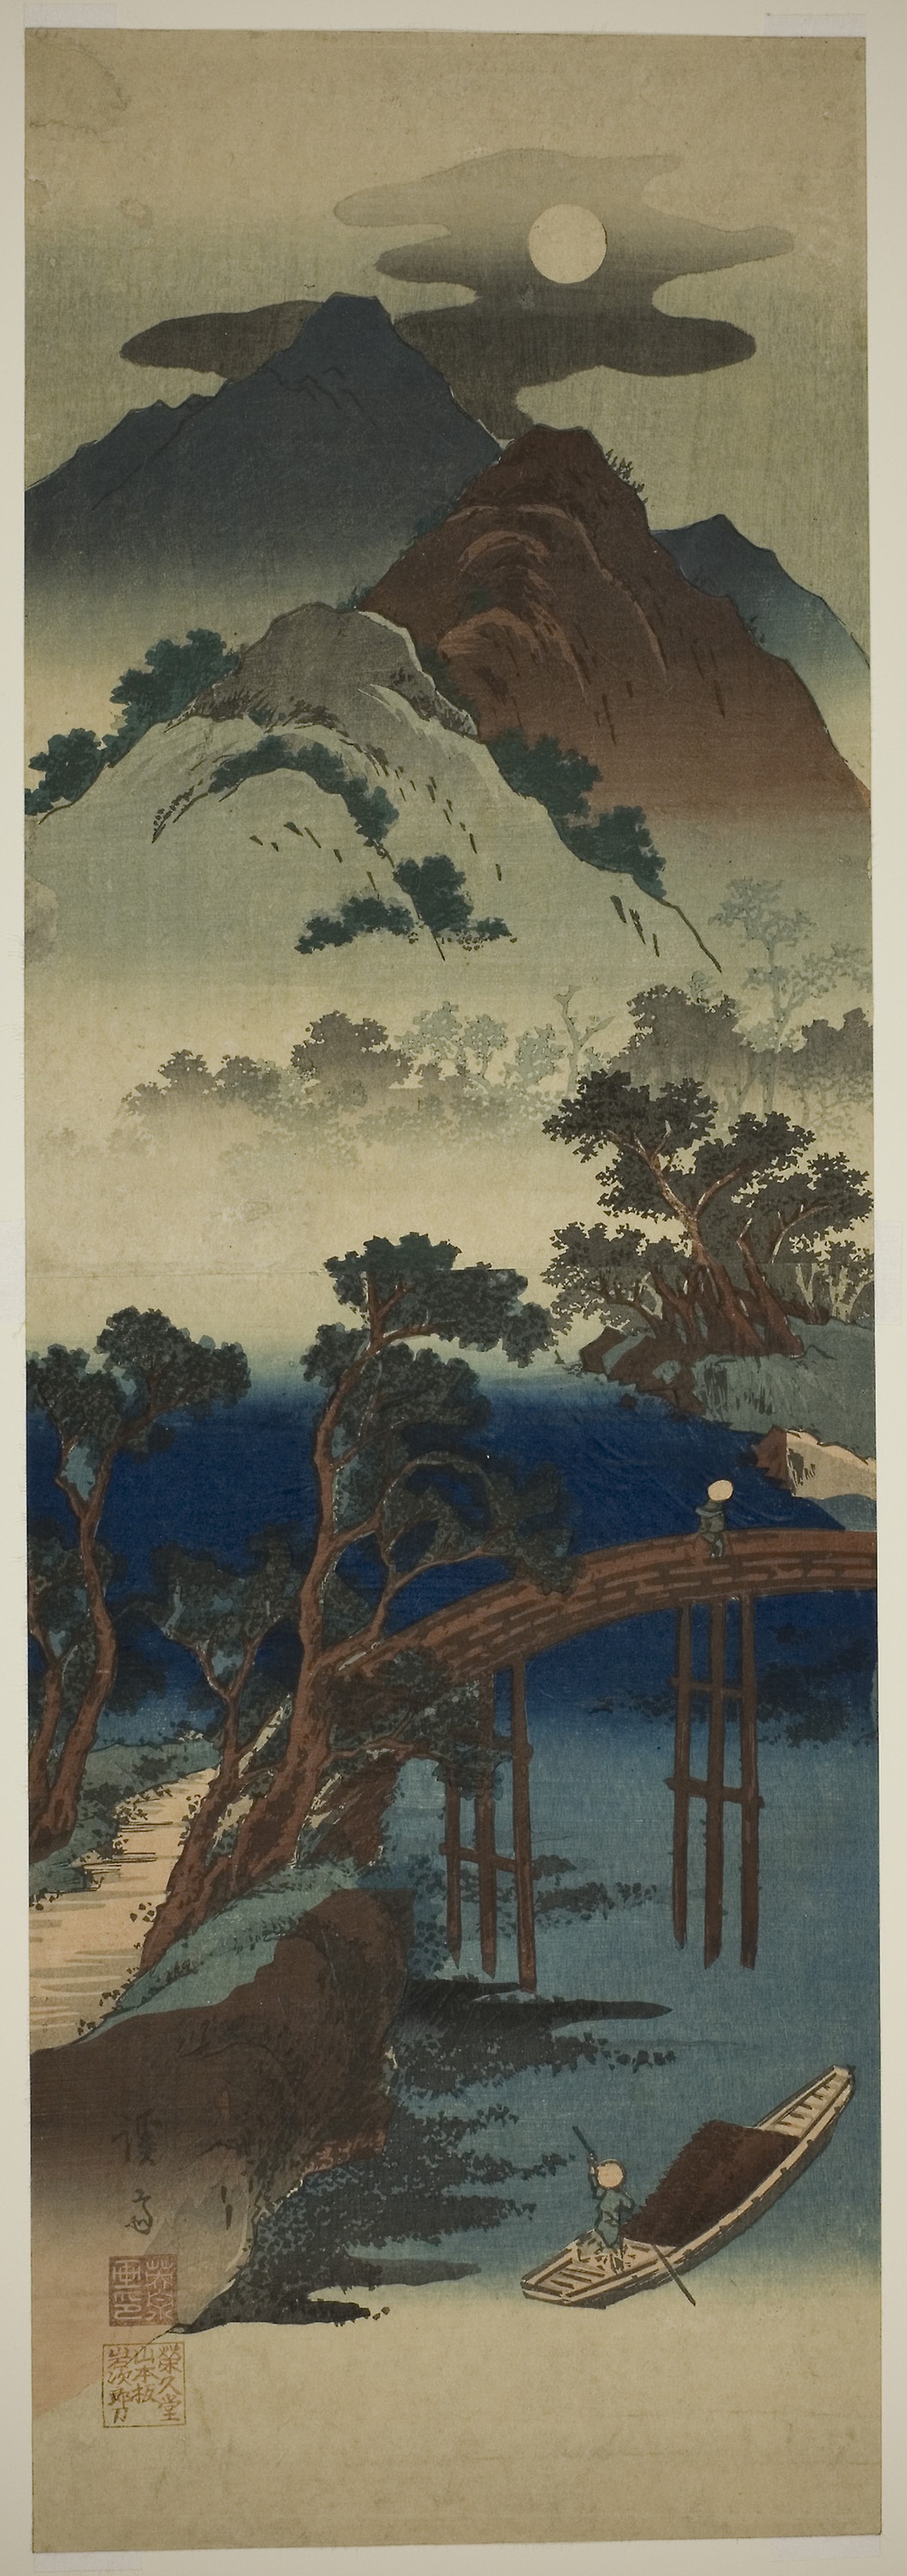
painting, art, watercolor paint, room, landscape, visual arts, illustration, artwork, modern art, acrylic paint